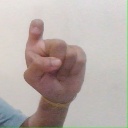
अक्षर: इ